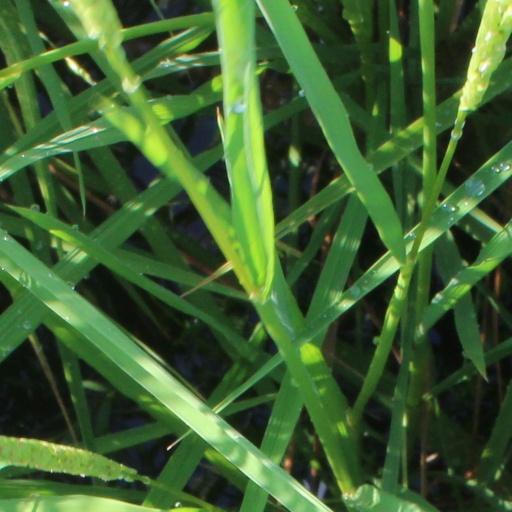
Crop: rice